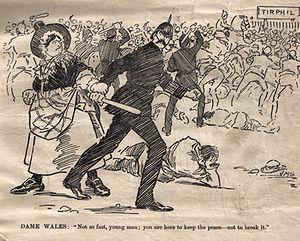
Joseph Morewood Staniforth, né en 1863 à Cardiff et mort le 21 décembre 1921, est un dessinateur gallois connu pour ses dessins éditoriaux publiés dans le Western Mail, l'Evening Express et l'hebdomadaire News of the World. Staniforth est décrit comme « […] le plus important des dessinateurs éditorialistes à propos des affaires galloises à avoir travaillé dans le pays ».